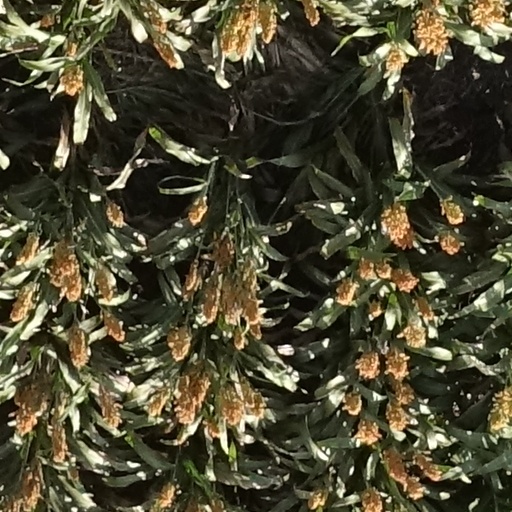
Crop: sorghum